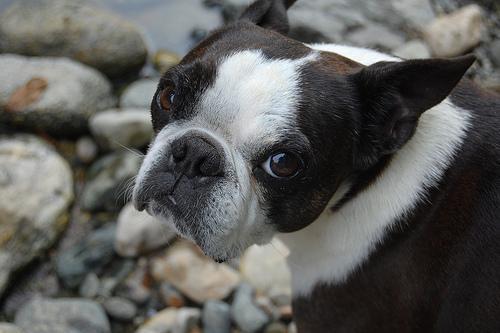
Boston_bull